Robinson family

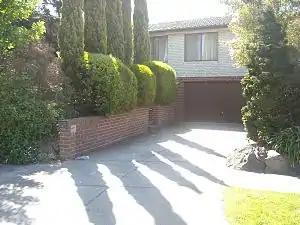
No. 26 Ramsay Street was home to the Robinson family from 1985 to 1993.

Number 26 was the home of the Robinson family from the show's beginning until Jim Robinson's death in 1993. The house was then owned by Jim's mother-in-law, Helen Daniels, who lived with various family members and lodgers, until her on-screen death in 1997. Following the departure of Helen's former son-in-law Philip Martin and his family in late 1999, Number 26 is home to the Scully family. In 2013, Jim's son Paul buys the house from Lyn Scully (Janet Andrewartha). He rents it to Sheila Canning (Colette Mann) until late 2015 when she buys it from him.